A Glimpse of Hell (book)

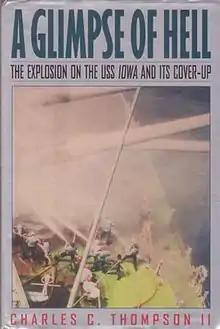
Cover of the book

A Glimpse of Hell: The Explosion on the USS "Iowa" and Its Cover-Up is a nonfiction book of investigative journalism, written by Charles C. Thompson II and published in 1999. The book describes the USS "Iowa" turret explosion that took place on April 19, 1989, and the subsequent investigations that tried to determine the cause. The explosion aboard the United States Navy battleship killed 47 of the turret's crewmen.